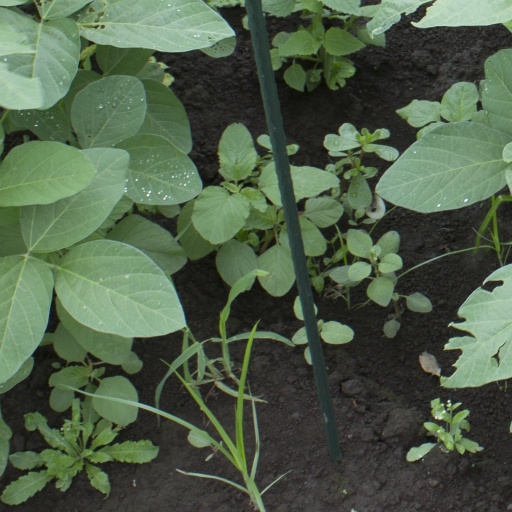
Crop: soybean